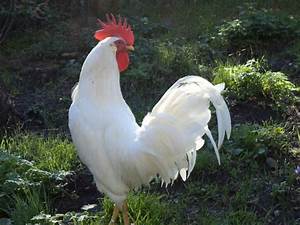
Label: chicken